The Little Shepherd of Kingdom Come (1928 film)

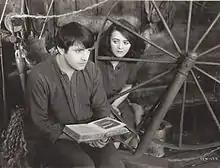
Still with Richard Barthelmess and Molly O'Day

The Little Shepherd of Kingdom Come is a 1928 American silent drama film directed by Alfred Santell and starring Richard Barthelmess. It was produced and distributed by First National Pictures. The film is a remake of a 1920 Goldwyn Pictures film with the same title starring Jack Pickford.